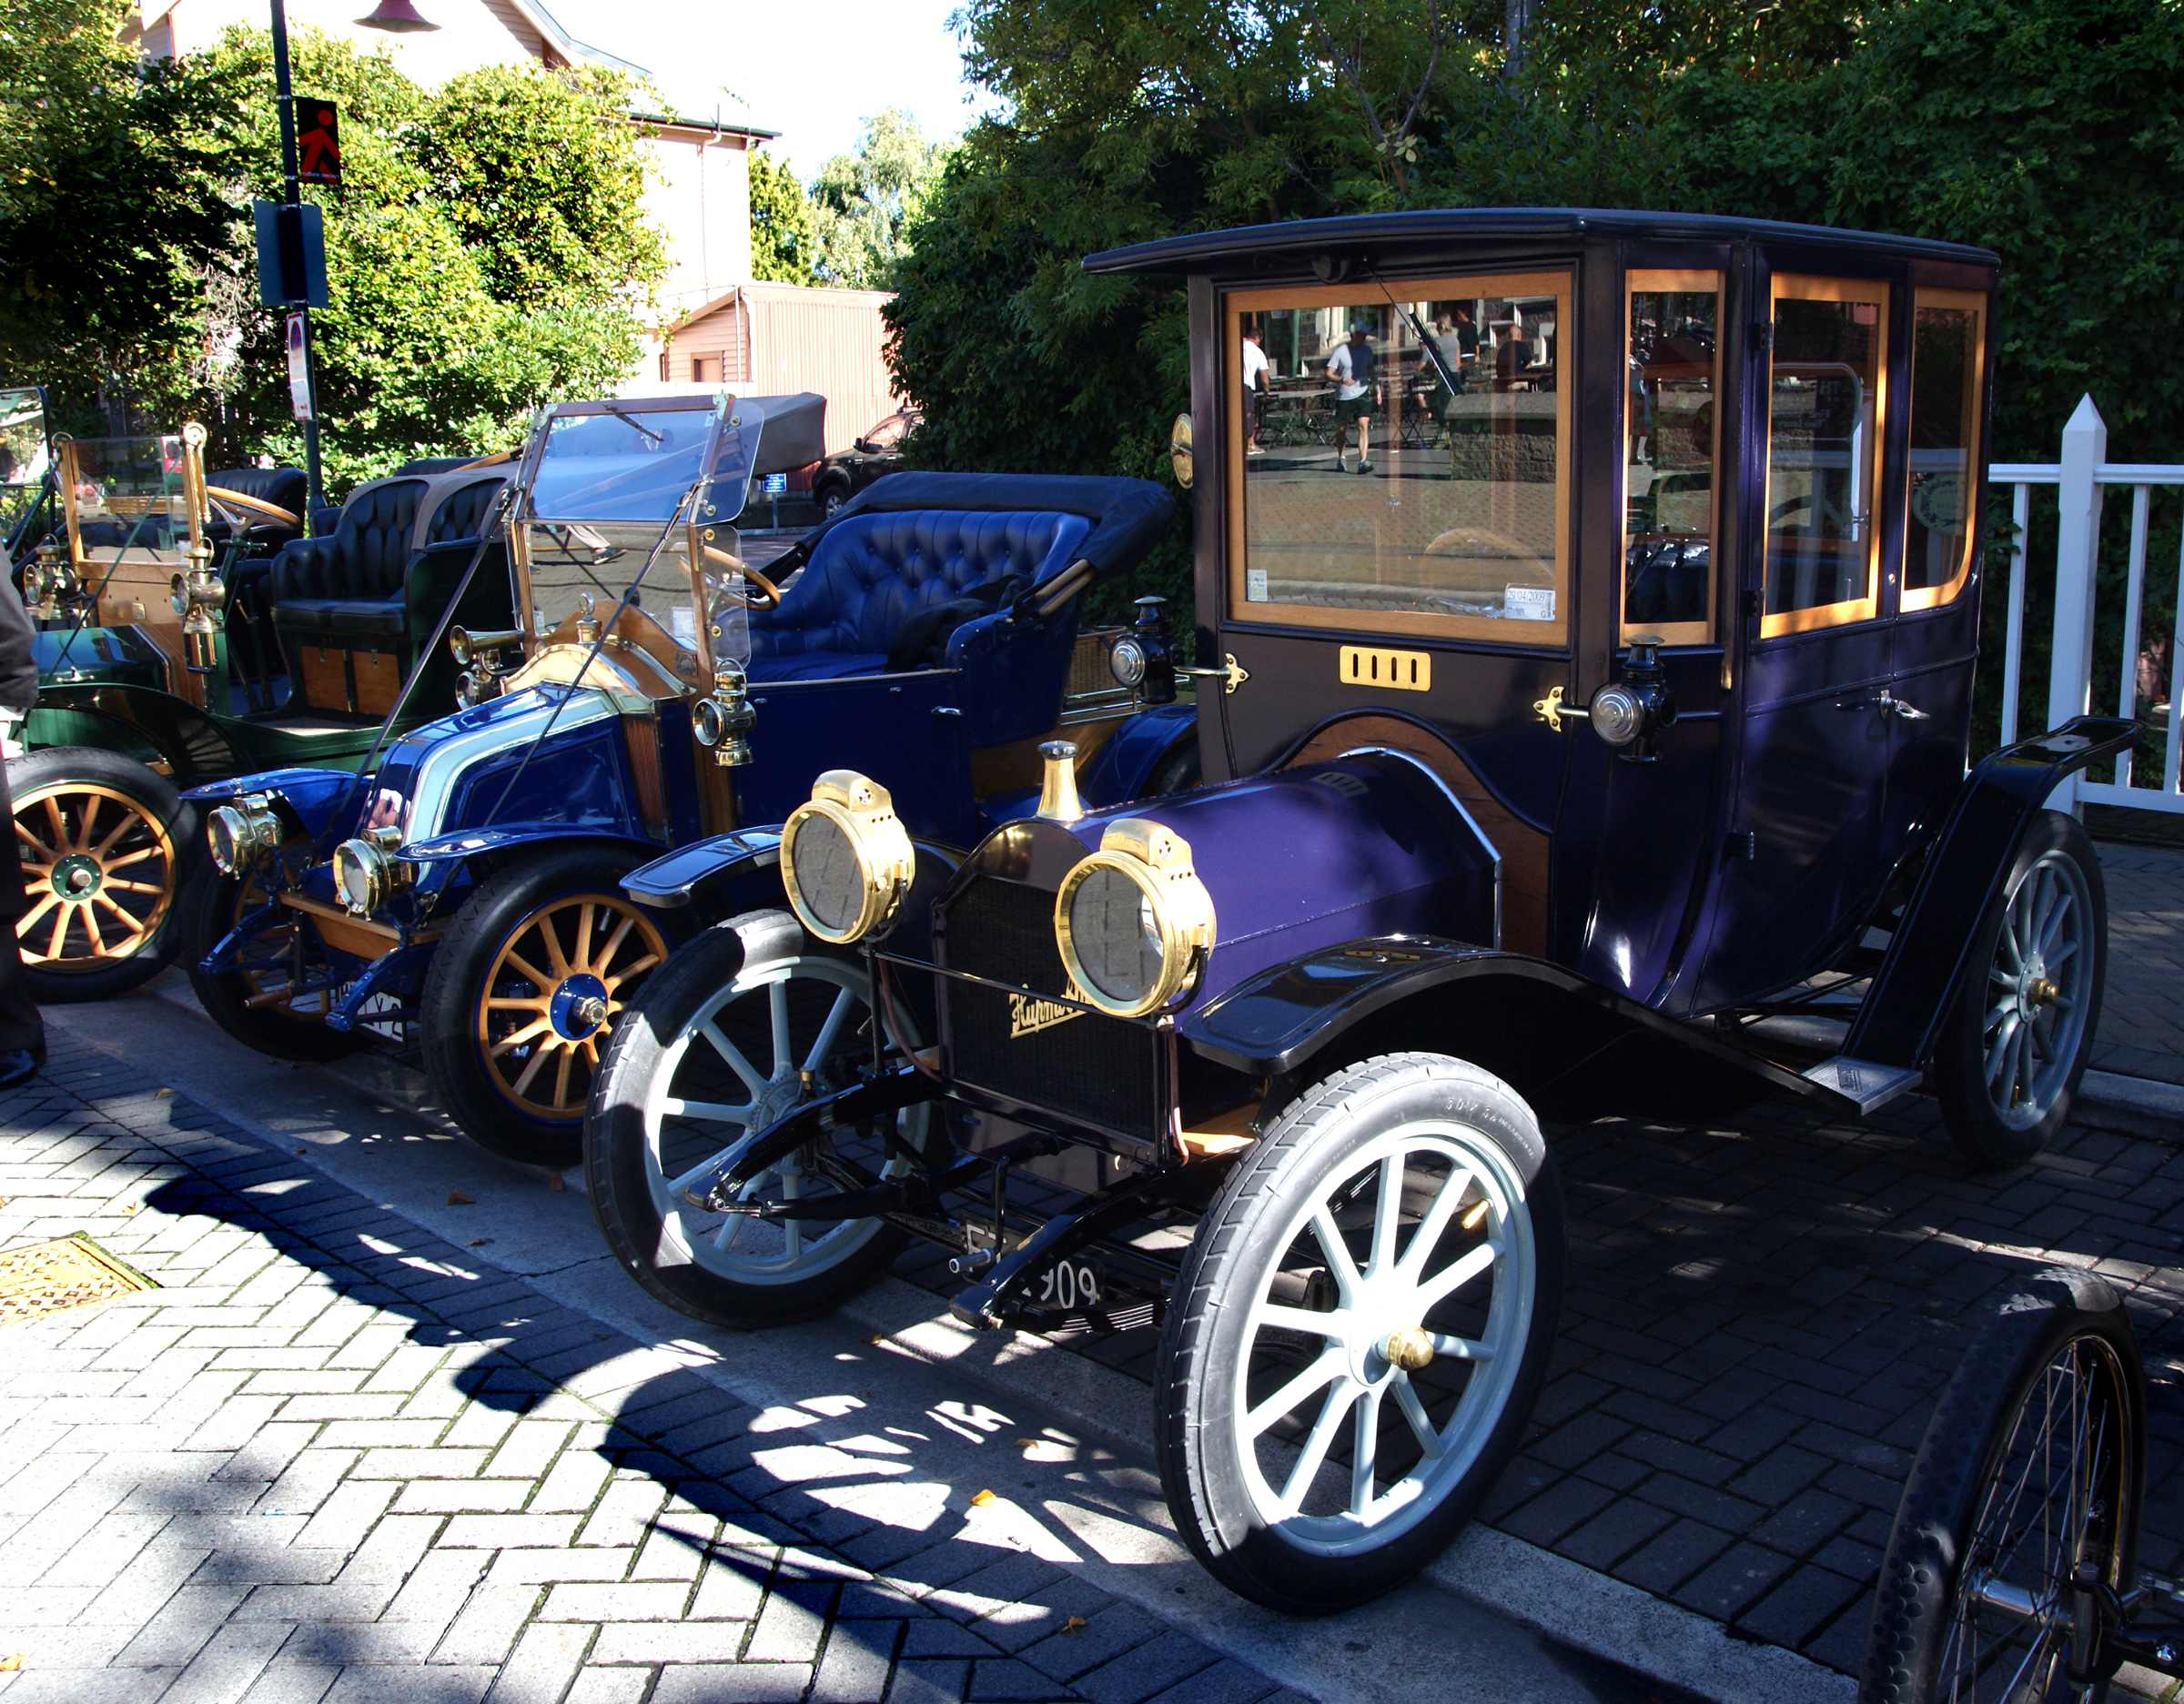
car, wheel, vehicle, classic car, motor vehicle, vintage car, ford, oldcars, carriage, classiccars, vintagecars, autoshow, carshows, motorshow, carparade, hupmobile, vintagecarclubs, earlytransport, antique car, land vehicle, automobile make, ford model t